Hanfu accessories

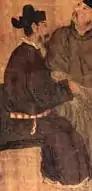
tied at the belt of an official.

In Qing dynasty, Han Chinese women wore pendant-like charms as ; these pendant-like charms were made of diverse materials (such as jade, amber, gold) and were placed at the top button on the side of their -jacket. They also wore other forms of pendants, such as pendants made of metal filigree in the shape of potpourri container which would be filled with fragrant herbs and long silver pendants with small silver charms which were filled with bells which would frightened evil spirits away when they tickled as they wore. They would also hang (purses) on the top button of their jacket.